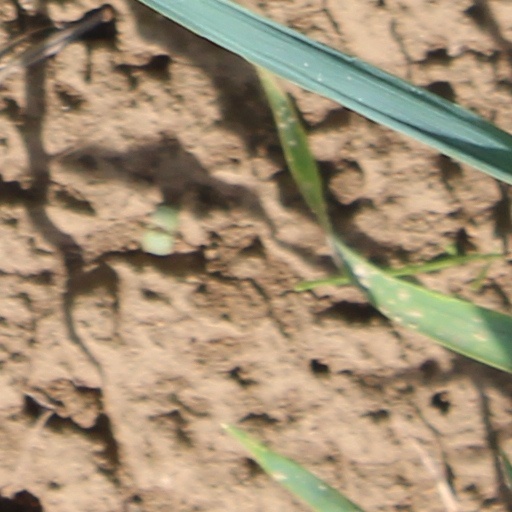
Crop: wheat